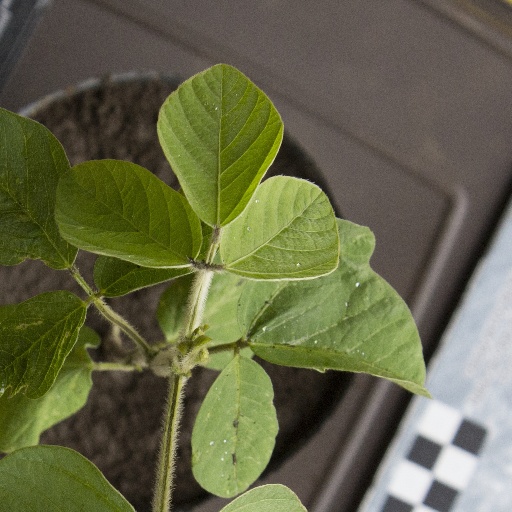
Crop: soybean